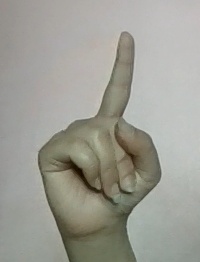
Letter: bb